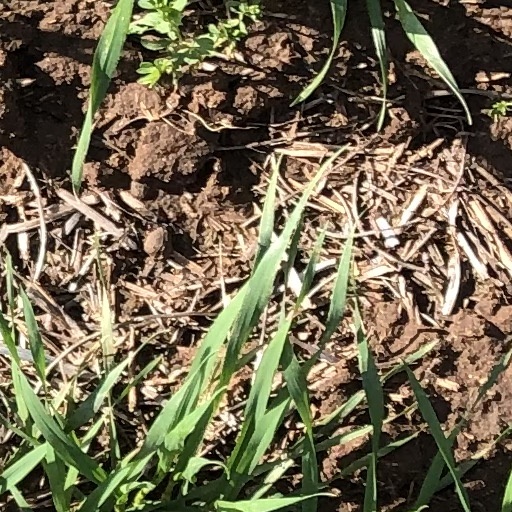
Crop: wheat